Columbus Crew

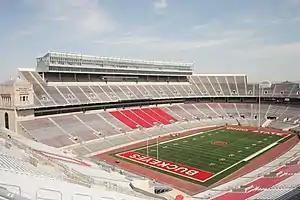
The Crew played their first game on April 13, 1996, at Ohio Stadium.

On June 15, 1994, Major League Soccer announced that Columbus, Ohio, would be home to one of the ten founding members of the new top flight North American professional soccer league. Columbus had promised construction of a soccer-specific stadium and had sold over 12,000 season ticket deposits. The team was tentatively named the Columbus Eclipse in its application to the league, as a solar eclipse had passed over the city after reaching the league's 10,000-deposit minimum. Prior to the initial MLS season, a public contest was created to decide the name for the team. The name "the Crew", was picked out of 2,500 entrants and 650 nickname suggestions. The winning individual linked it to the city's namesake of Christopher Columbus, his voyages, and the crew that accompanied him on his discoveries. By the time the team had begun creating imagery and logos for the team, it was quickly realized that the connection to the explorer would likely prove to be controversial. Thus, the franchise then chose to instead emphasize another type of crew while keeping the moniker, with the team's first crest featuring three shadowed men in hard hats representing the construction workers and Midwestern work ethic.